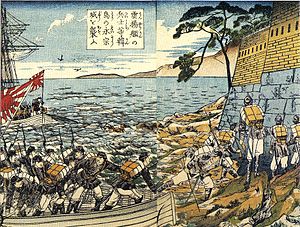
Marineinfanteri
Japansk marineinfanteri invaderer Ganghwa (Korea) i 1875
Marineinfanterister er soldater, der traditionelt indsættes amfibisk fra søen.